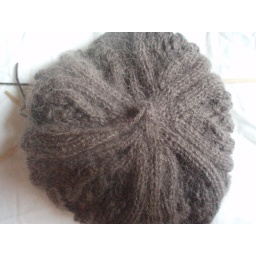
Ysolda's rose red hat in a brown shade of orkney angora's St Magnus DK - 50% angora and 50% wool.